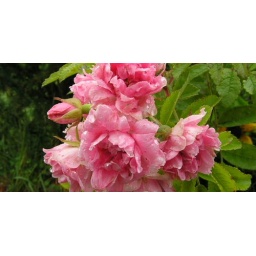
Pink Grootendorst roses with rain drops photo cropped into rectangular photo in Picnik